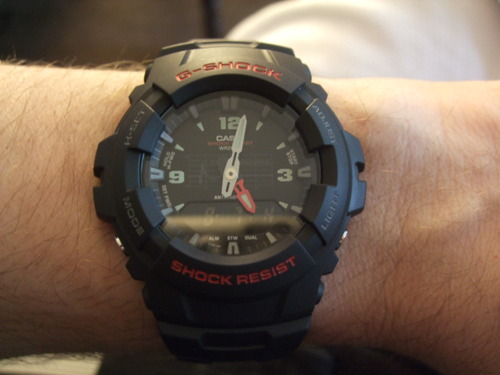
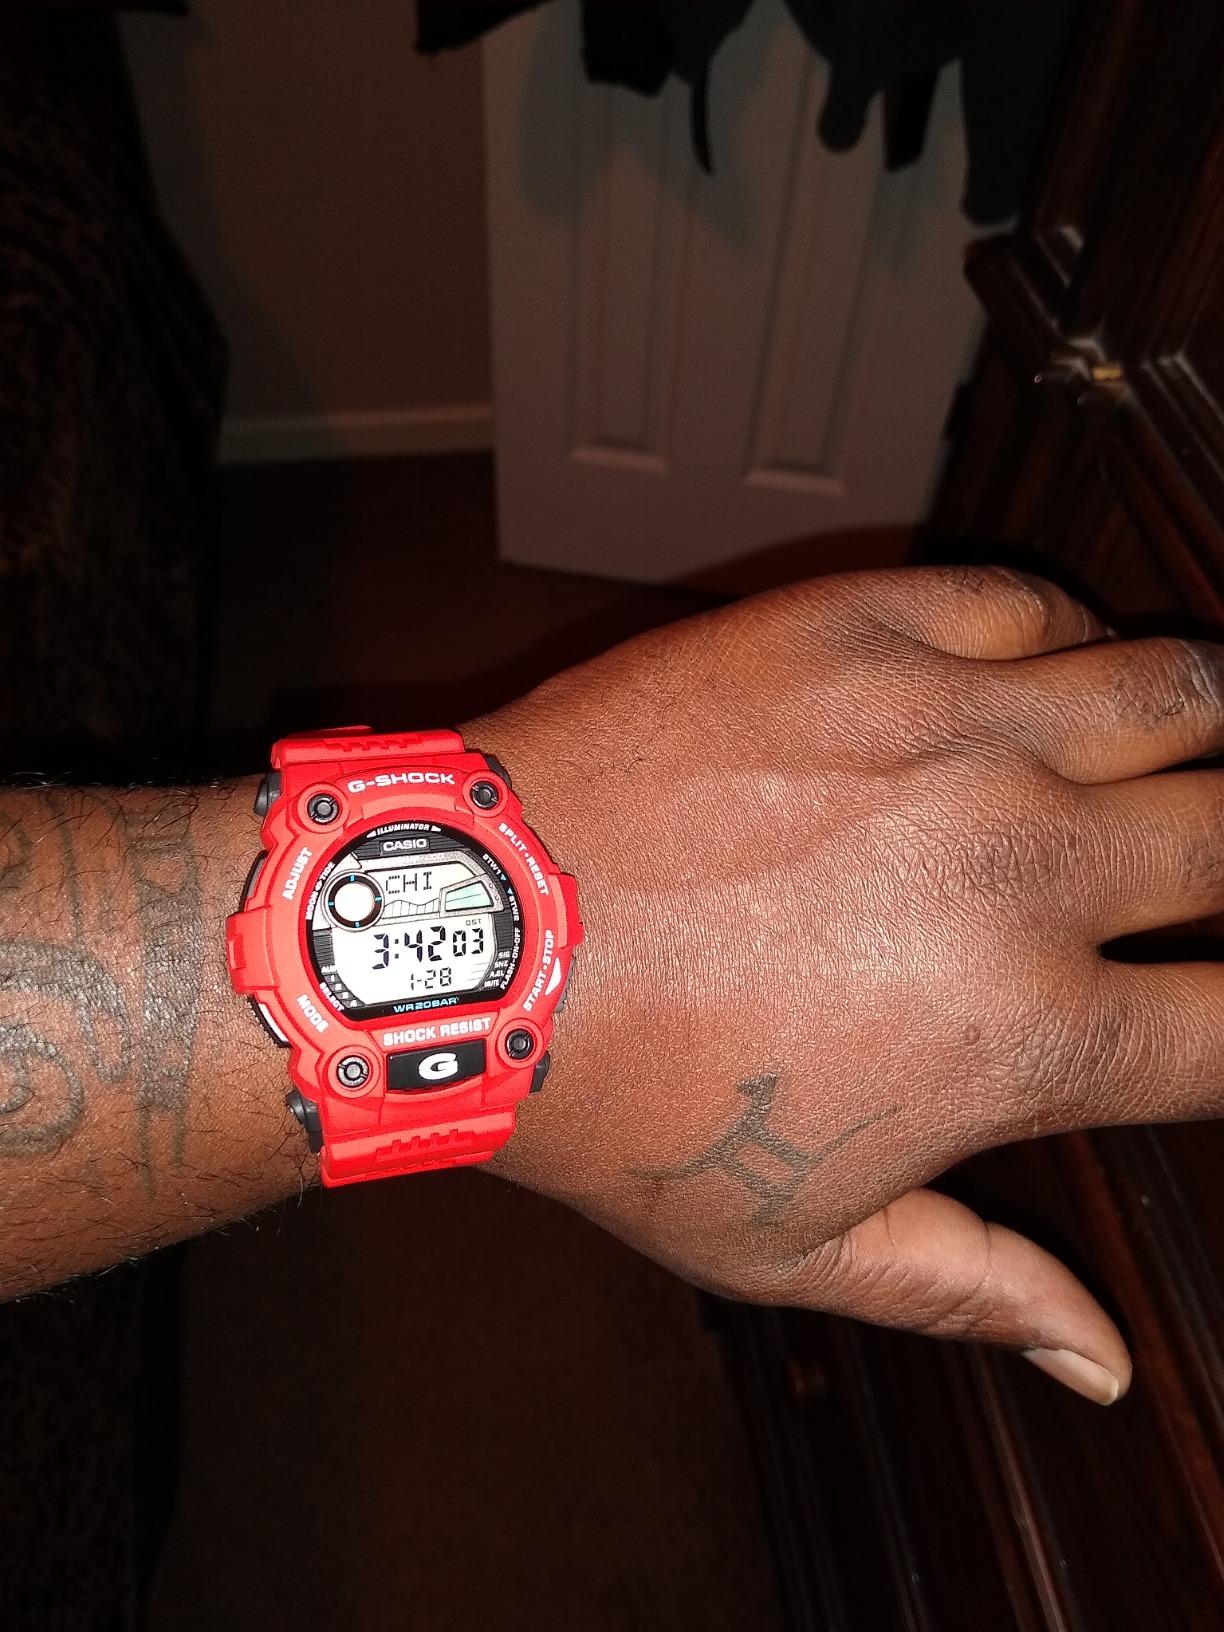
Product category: accessories_watch
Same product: no